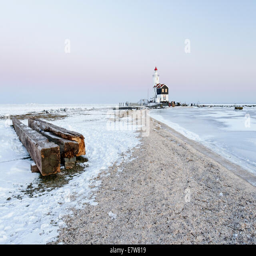
a frozen lake , reeds , and lighthouse